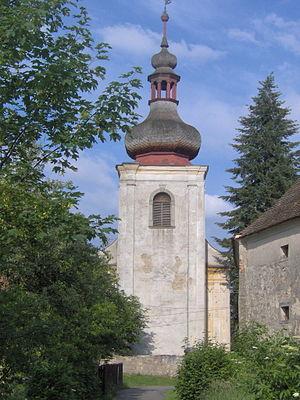
Kadov est une commune du district de Strakonice, dans la région de Bohême-du-Sud, en République tchèque. Sa population s'élevait à 367 habitants en 2017.